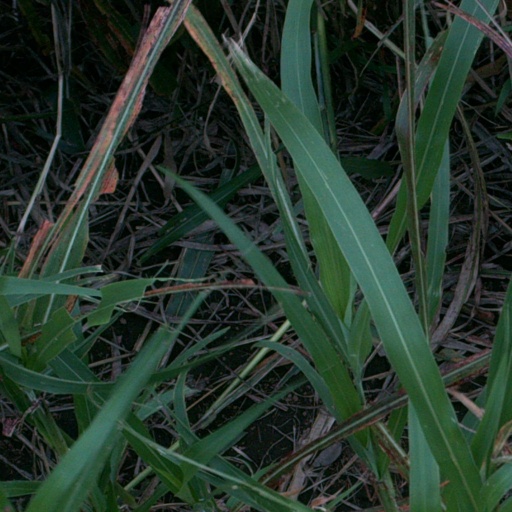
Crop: sorghum